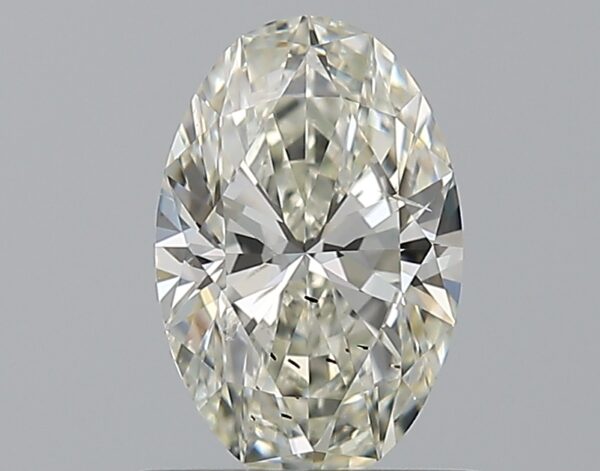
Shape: oval
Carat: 0.8
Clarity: SI2
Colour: J
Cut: EX
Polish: EX
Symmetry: VG
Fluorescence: ST
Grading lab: GIA
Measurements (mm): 7.69 x 5.07 x 3.18